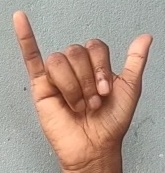
ASL sign: Y